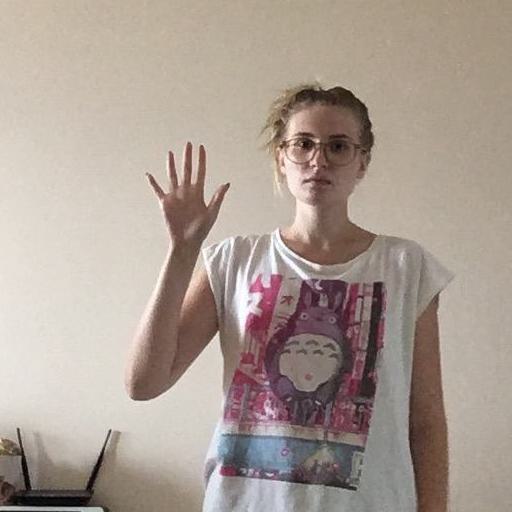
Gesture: palm